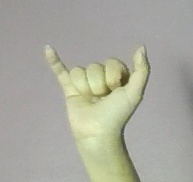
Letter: ya